Laura Pavel

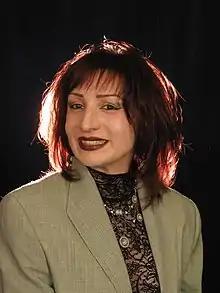
Laura Pavel in 2008

Laura Pavel (born 19 October 1968) is a Romanian essayist and literary critic.